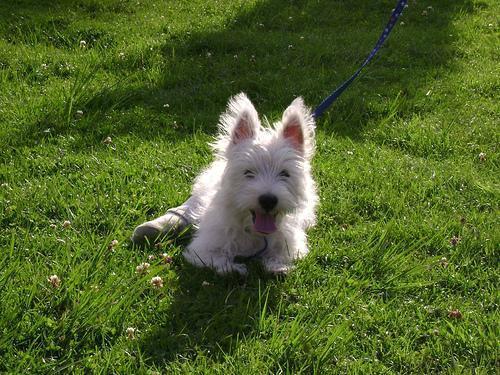
West_Highland_white_terrier